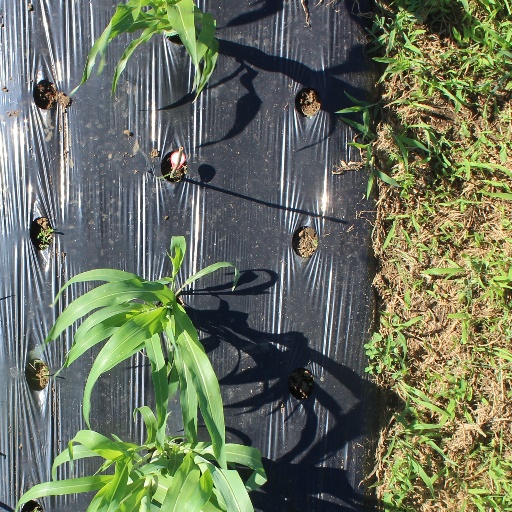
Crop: sorghum